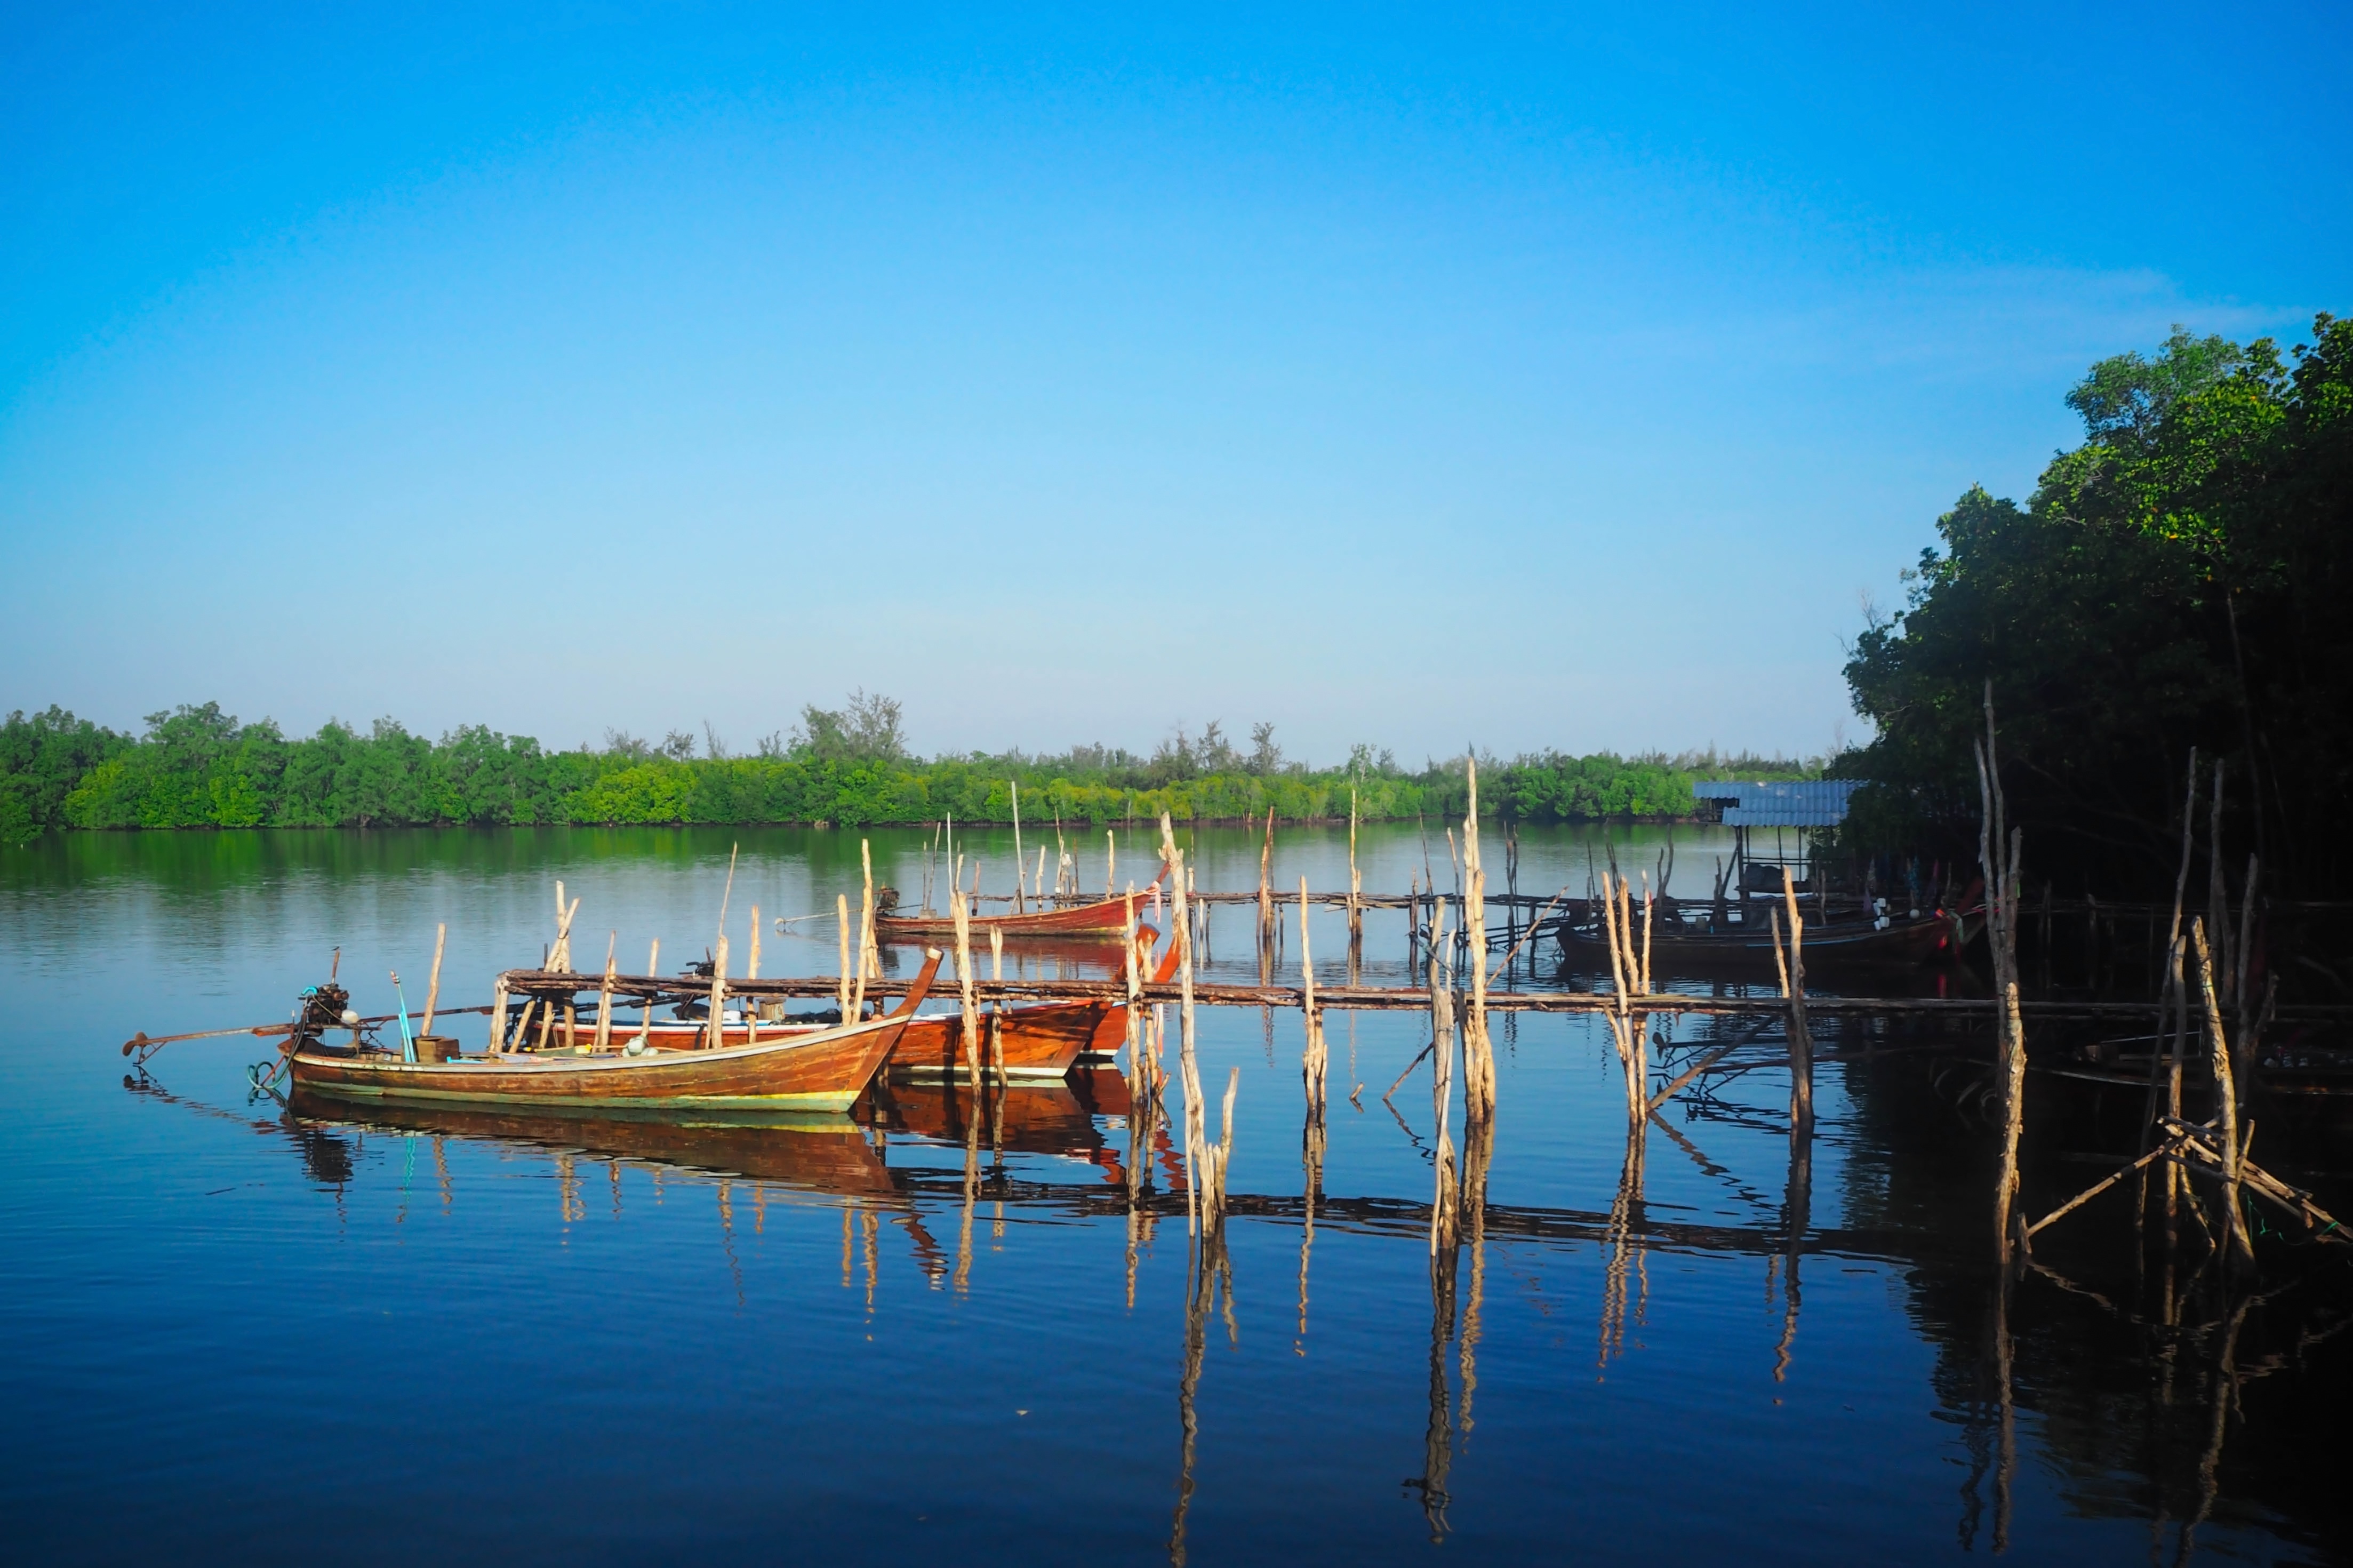
sea, water, dock, boat, lake, reflection, vehicle, lagoon, bay, marina, waterway, body of water